Chinese Canadians

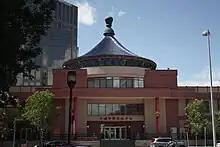
Chinese Cultural Centre in Calgary

A number of Chinese Canadians were recruited by the SOE to serve in Japanese-occupied regions of China and Southeast Asia. About 150 Chinese Canadians served with the SOE Force 136 behind Japanese lines in Burma. Douglas Jung, who later become the first Chinese-Canadian MP, served as a SOE agent in Japanese-occupied Malaya in 1944–45, which was highly dangerous work as the "Kenpeitai", the much feared Japanese military police, would give no mercy to any Allied agent whom they captured. Those serving with the Force 136 were given cyanide pills to take if faced with capture by the Japanese as it was known that any SOE agent captured by the Japanese would be tortured and killed. Another Chinese Canadian, Bill Chong, served with the British Army Aid Group in Hong Kong and southern China, smuggling out POWs to Free China (i.e. not occupied by the Japanese) and delivering aid to resistance groups. The willingness of Chinese Canadians to fight and if necessary die for Canada in the war changed public perceptions, and for the first time newspapers began to call for the repeal of the 1895 law which forbade all Asian Canadians to vote or hold offices. The Canadian historian Brereton Greenhous wrote of the efforts of the men of Force 136: "Several of them were decorated for their actions, and their service was a major factor in influencing the Canadian government to grant Chinese and Japanese Canadians full rights as Canadian citizens several years later".